Mignon Schwenke

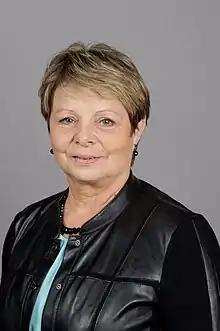
Mignon Schwenke, MdL Mecklenburg-Vorpommern

Mignon Schwenke (born 4 November 1954) is a German politician for The Left.